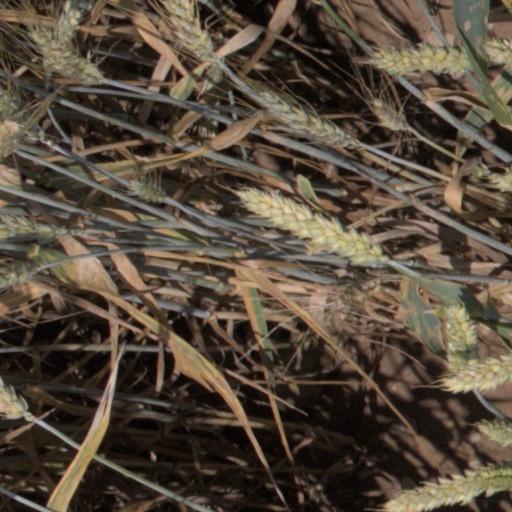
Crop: wheat